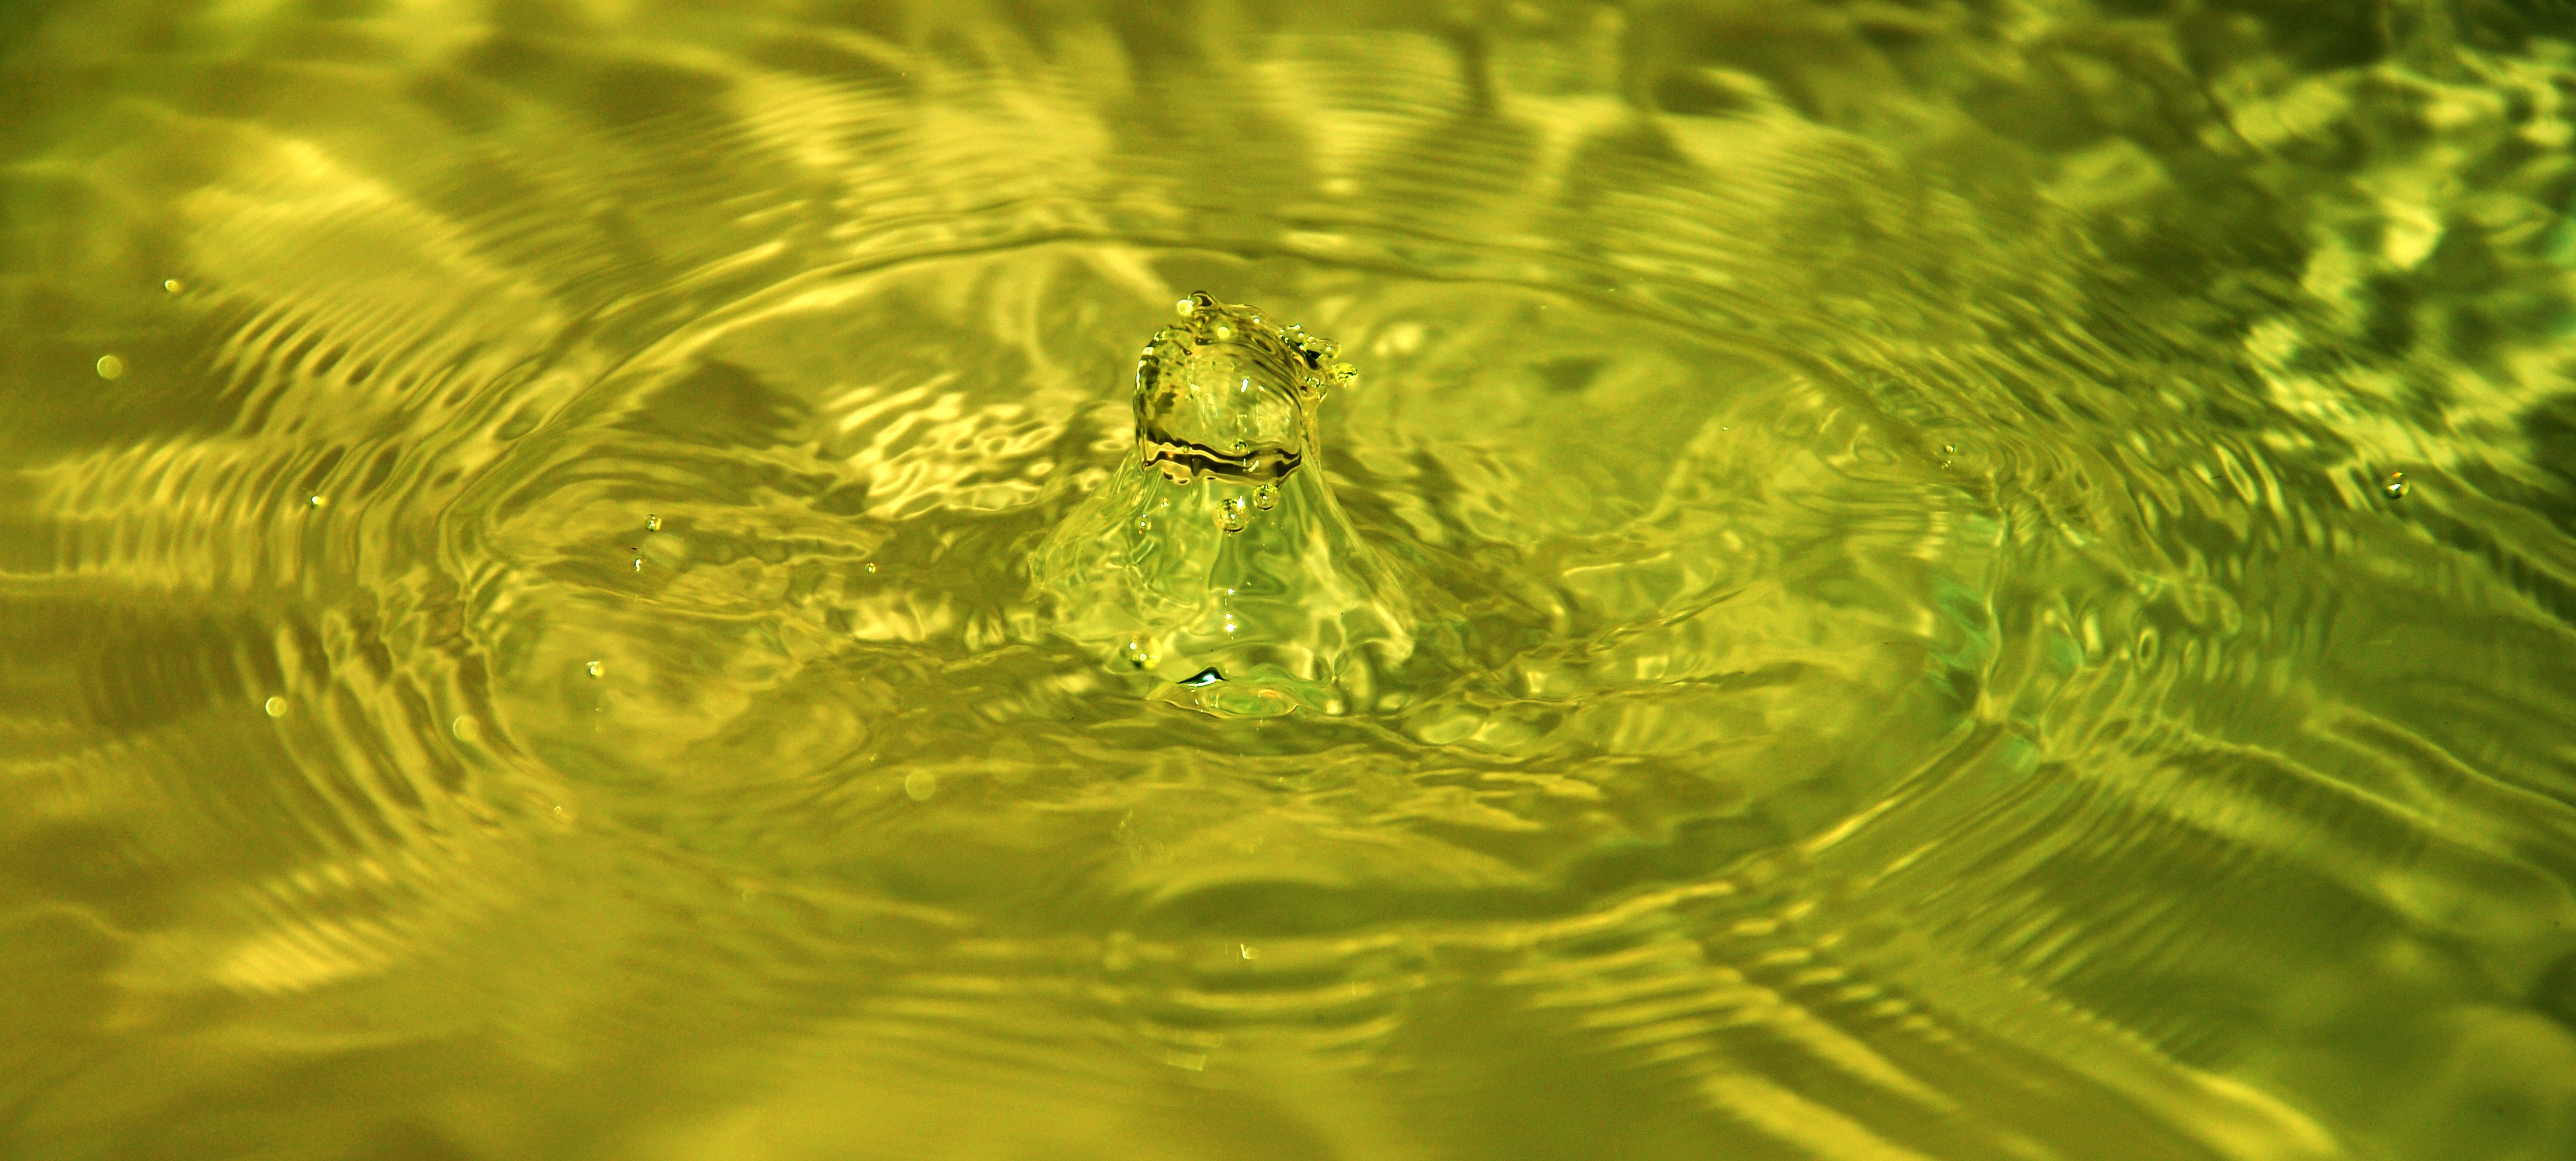
water, nature, droplet, drop, dew, plant, photography, sunlight, water drop, leaf, flower, wet, ripple, pollen, green, reflection, splash, macro, fresh, yellow, flora, bubble, close up, refreshment, macro photography, splash water, computer wallpaper